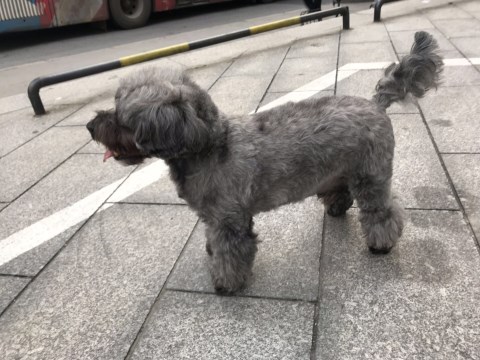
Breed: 7449-n000128-teddy